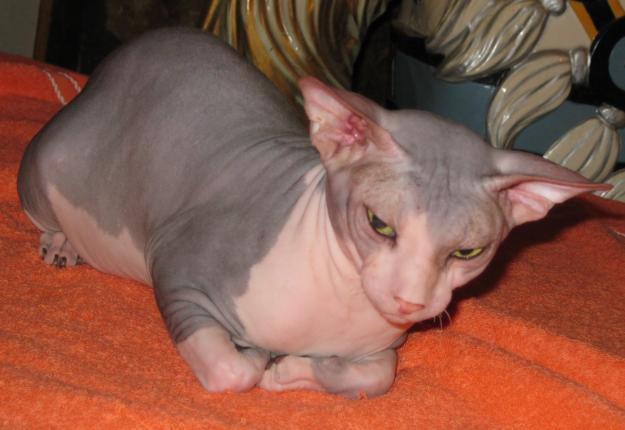
Sphynx